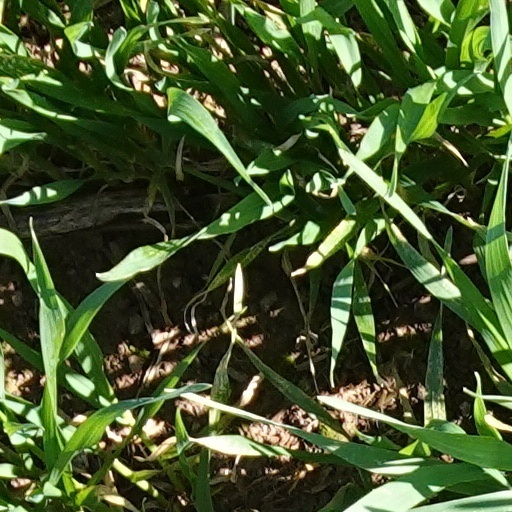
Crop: wheat